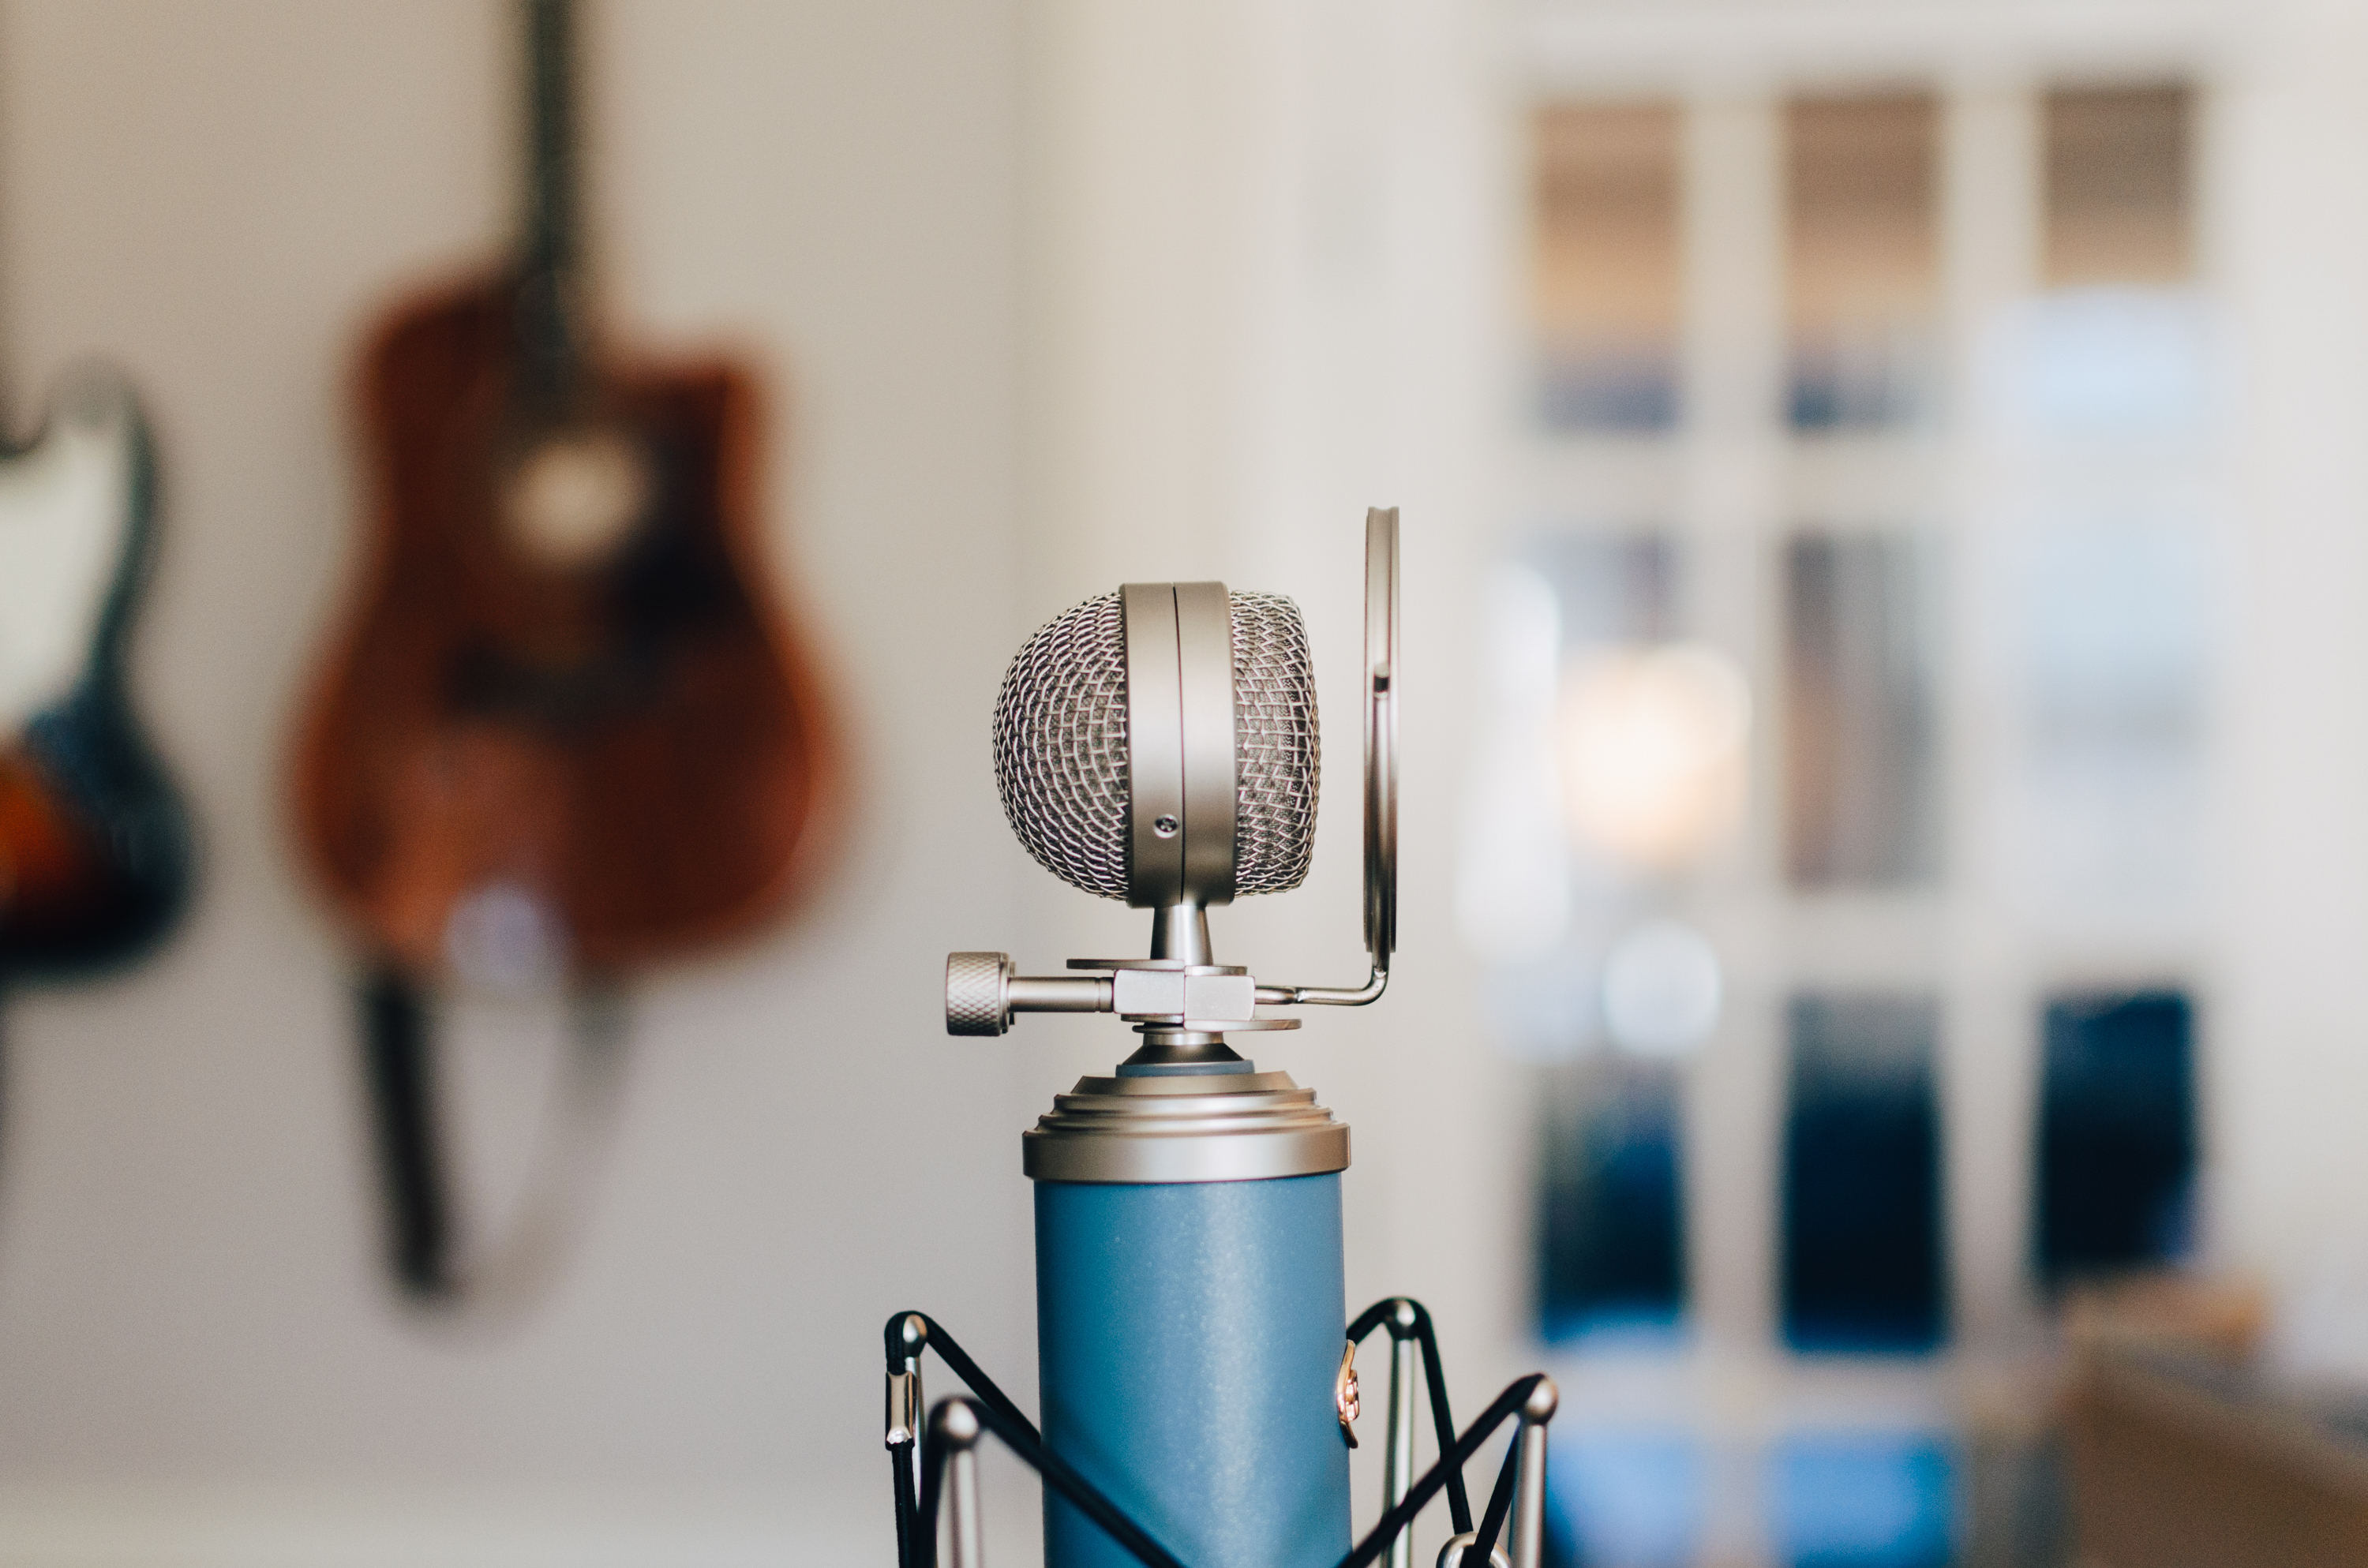
technology, equipment, microphone, blue, room, lighting, recording, design, audio, sound, audio equipment